Lists of shapes

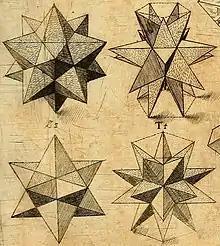
Small and great stellated dodecahedron from "Harmonices Mundi" by Johannes Kepler

Lists of shapes cover different types of geometric shape and related topics. They include mathematics topics and other lists of shapes, such as shapes used by drawing or teaching tools.